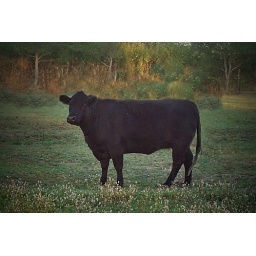
my 3 year old angus cow in the pasture watching me and the horses